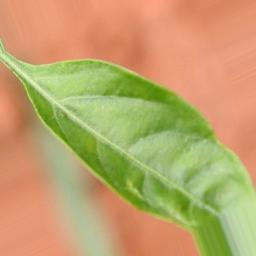
Label: healthy